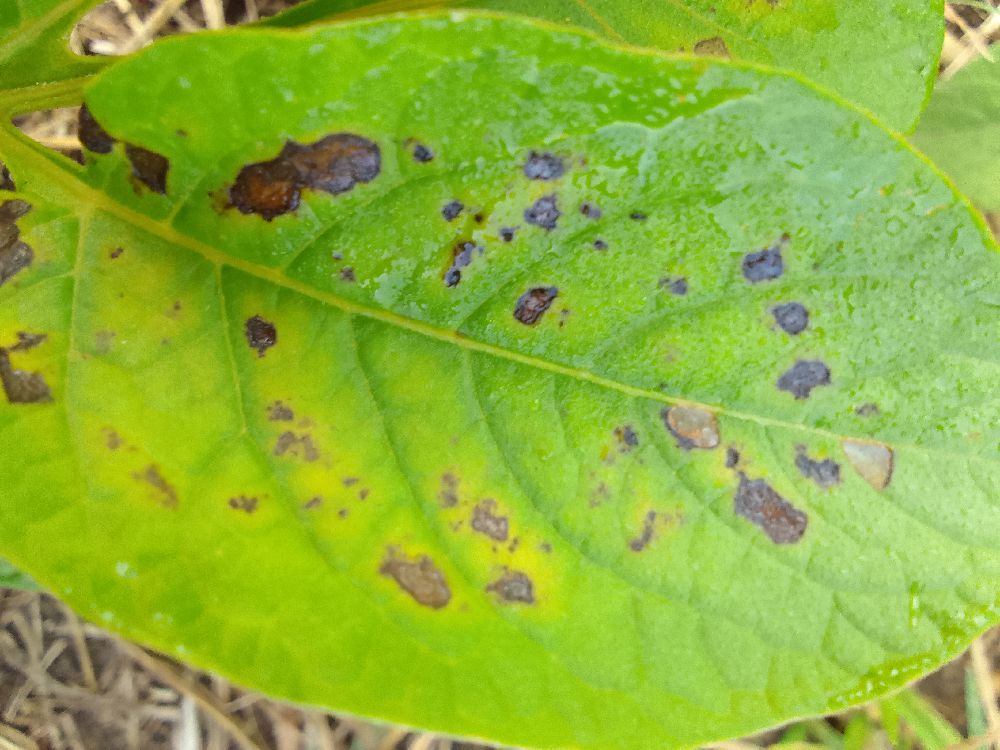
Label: Early blight